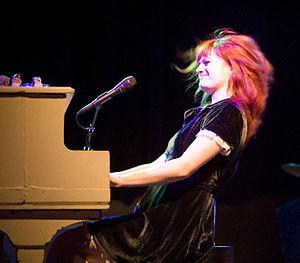
Alison Sudol, également connue sous son nom de scène A Fine Frenzy, née le 23 décembre 1984 à Seattle dans l’État de Washington, est une chanteuse, compositrice, actrice et pianiste américaine.